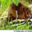
Label: beaver